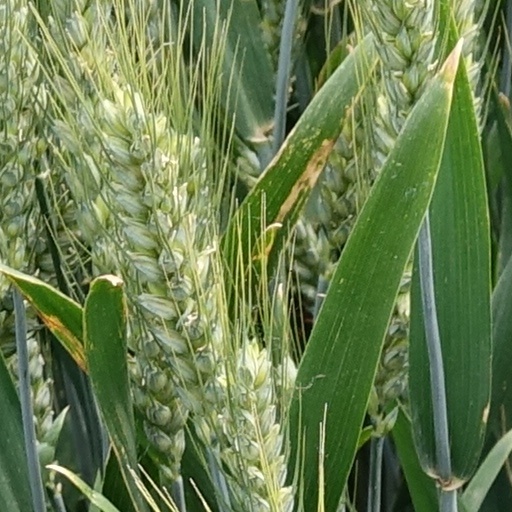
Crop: wheat